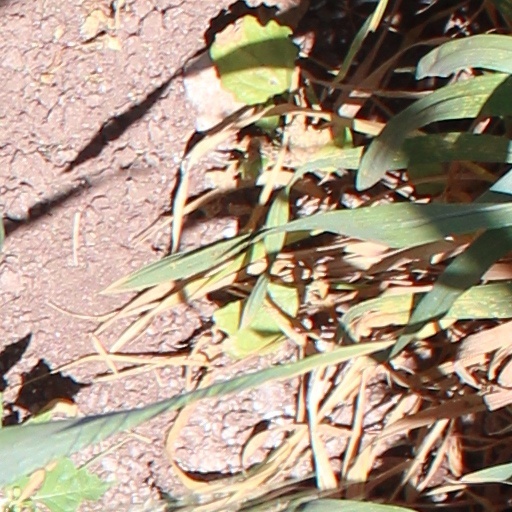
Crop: wheat